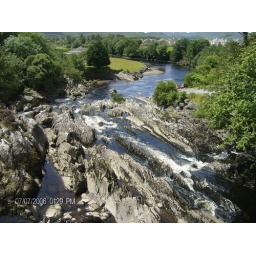
A river that ran under the bridge in Sneem, Ireland.